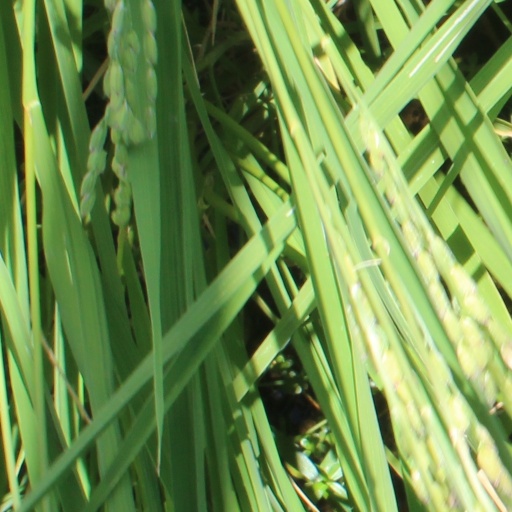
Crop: rice